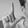
ASL letter: L